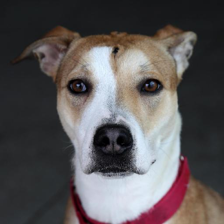
Label: animals